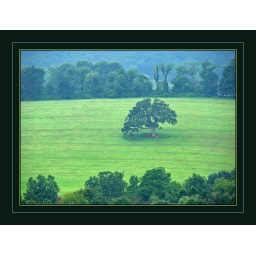
This lone tree graces this field in Sharon, Connecticut. Sharon is located in the western part of the state.